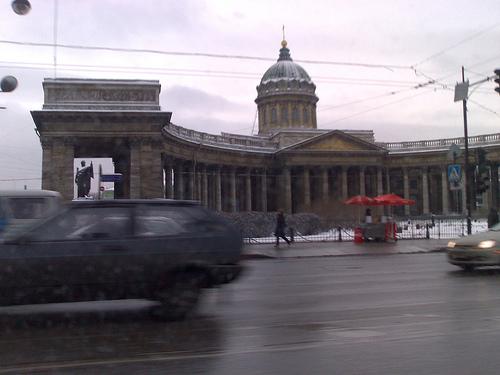
Weather: rain or strom